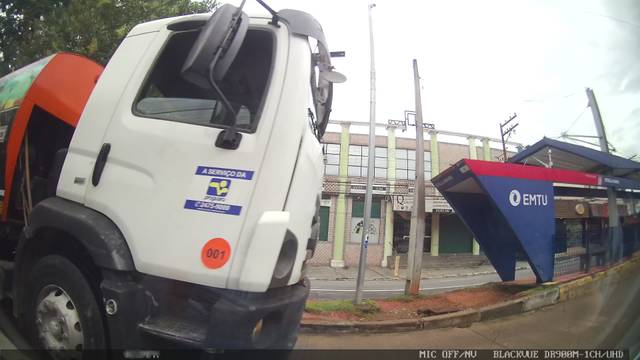
Region: Brazil
Coordinates: -23.477, -46.548